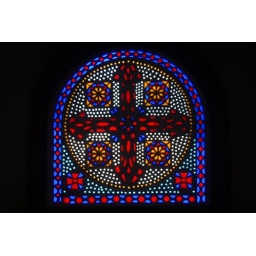
A stained glass window in the 7th century Saint Virgin Mary's Coptic Orthodox Church.